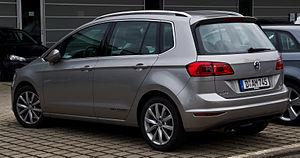
Le Volkswagen Golf Sportsvan est un monospace compact produit par la marque allemande Volkswagen depuis 2014. Il remplace la Volkswagen Golf Plus basée sur la Golf V.